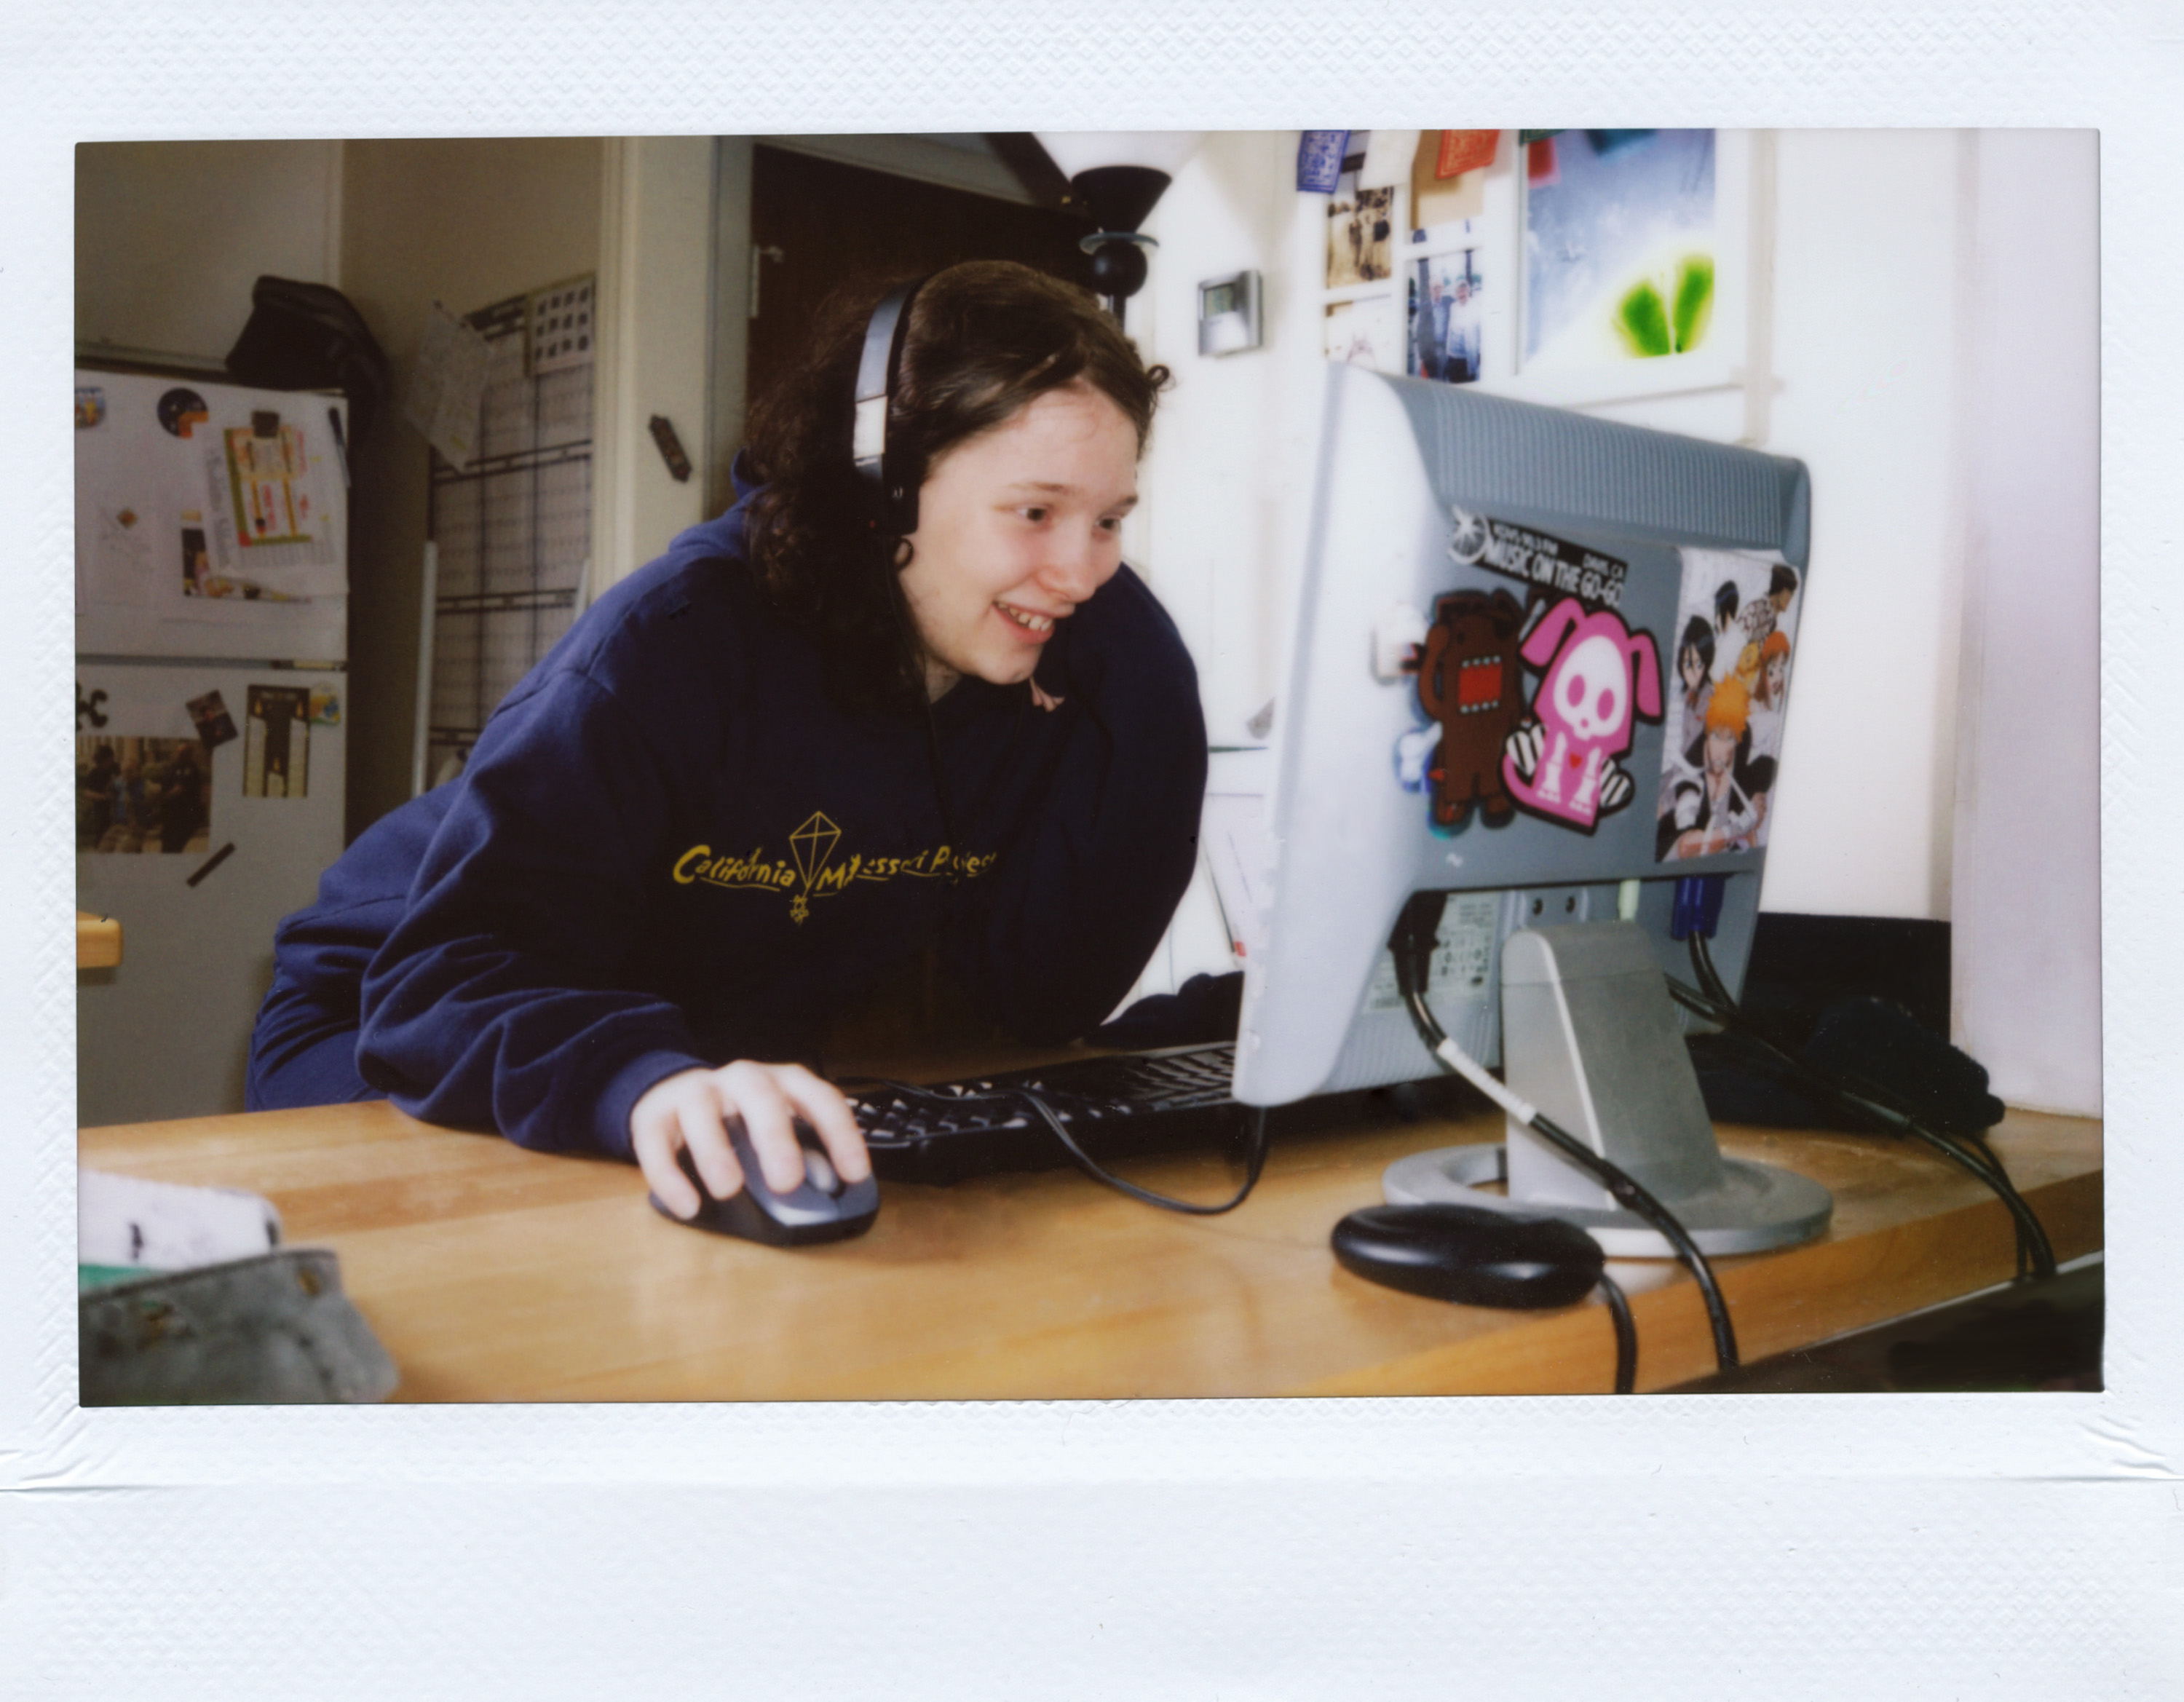
writing, brand, art, instax, presentation